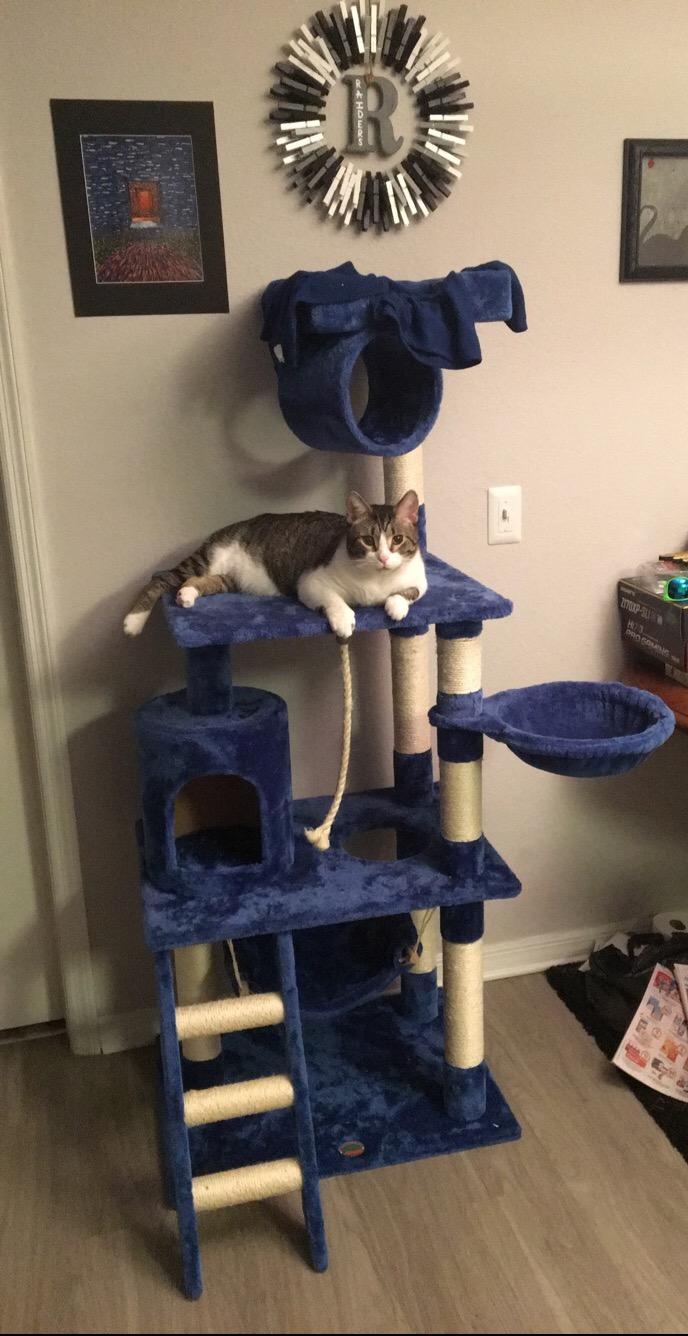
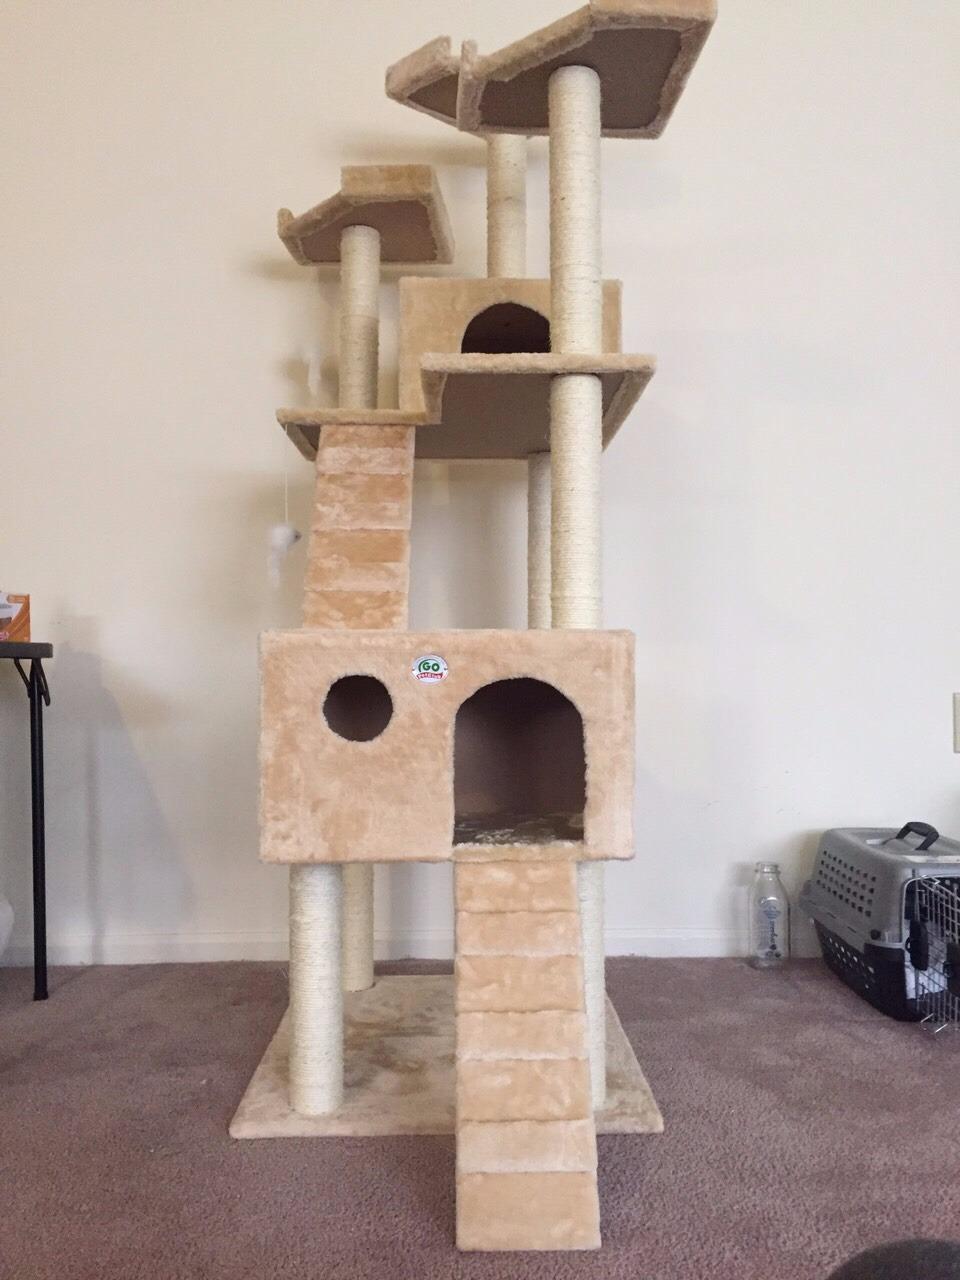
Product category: items_cat tree
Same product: no